Mitrofan Dovnar-Zapolsky

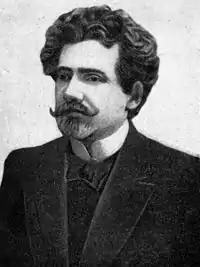
Dovnar-Zapol'skiy, supposedly in c.1890s—1900s.

Mitrofan Viktorovich Dovnar-Zapol'skiy (Rechytsa, Minsk Governorate – 30 September 1934, Moscow) was a historian, ethnographer, and diplomat of Belarusian origin. He hailed from the family of land-less smaller nobility and was the son of Collegiate Secretary.